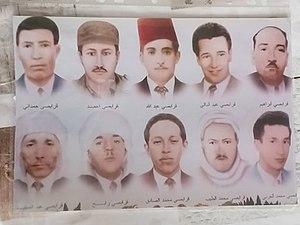
Groupe 2 de la révolution à Ain M'lila